Joseph Wragg

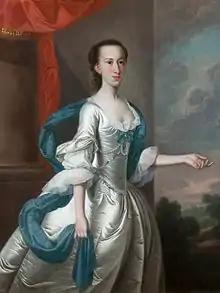
His daughter Elizabeth Wragg Manigault, wife of Peter Manigault, the wealthiest man in the British North American colonies

Born in Chesterfield, Derbyshire to a family of Welsh descent, he and his brother Samuel Wragg were merchants in London before they moved to Charles Town, South Carolina, where both became high-volume slave traders. Initially Joseph Wragg sailed himself as a captain of slave ships.